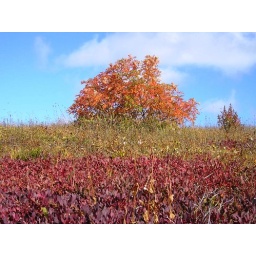
nice tree in the sky